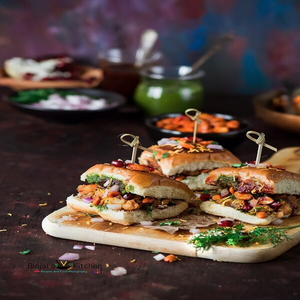
Dish: dabeli